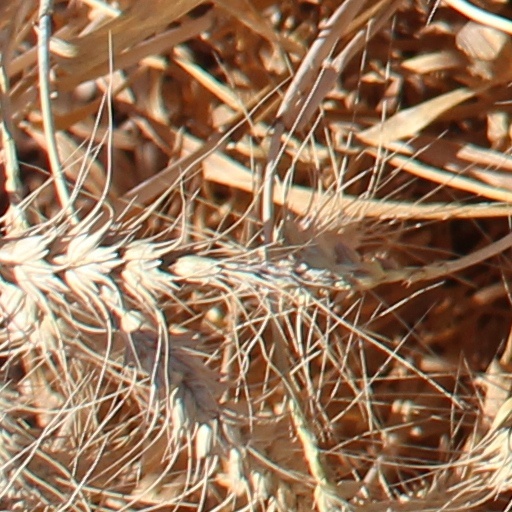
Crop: wheat